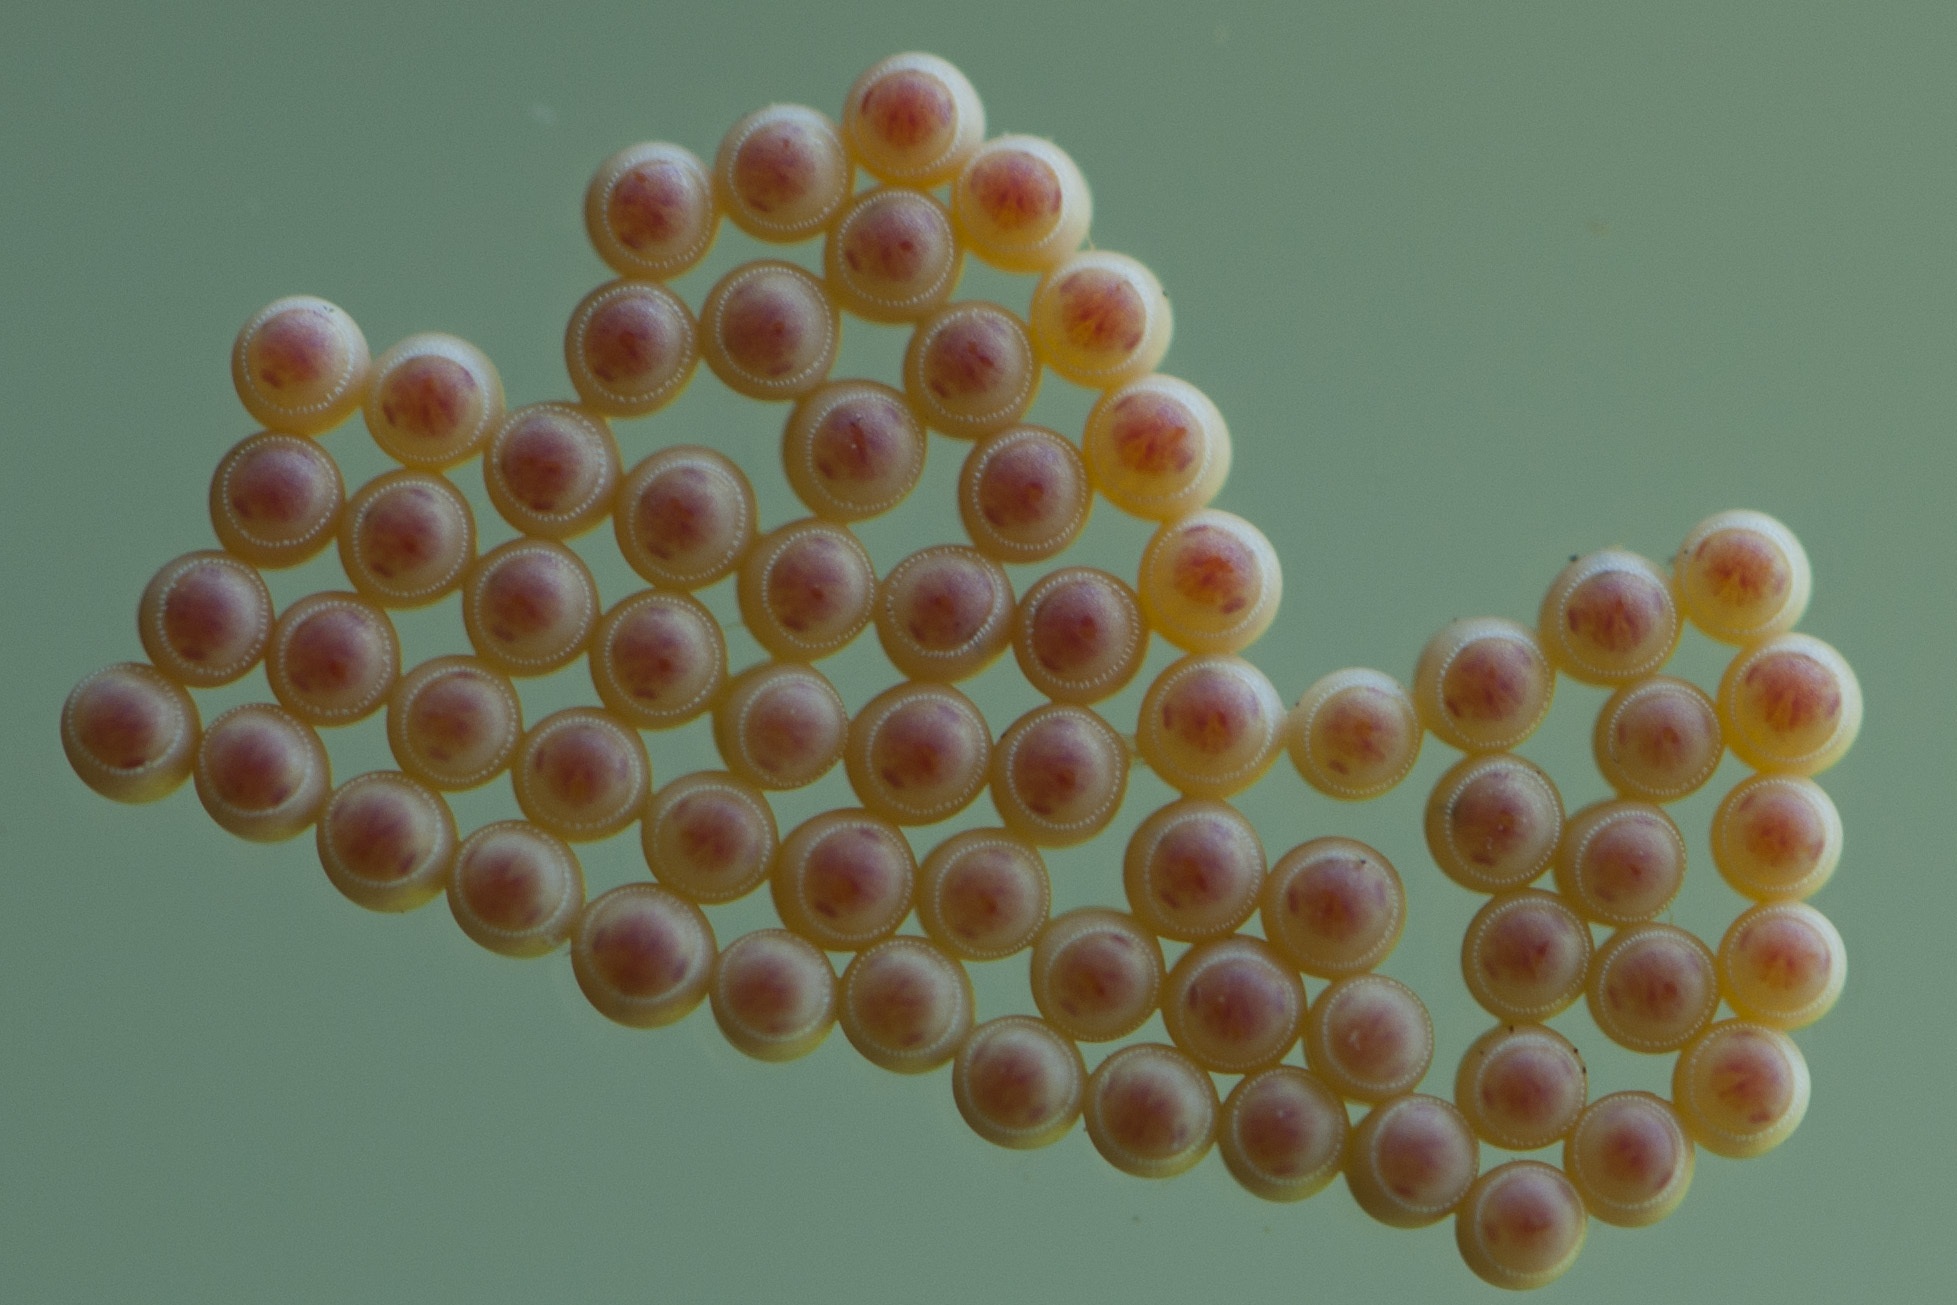
pollen, insect, yellow, bead, circle, coral, invertebrate, eggs, macro photography, stink bug